Tennessee Republican Party

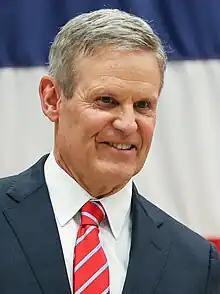
Governor Bill Lee

The state executive committee (SEC) operates as the governing body for the state party. They establish rules and measures that best promote the success of the Republican Party and the broadening of its base. The SEC serves as the TRP's state primary board and establishes to guide and direct County Republican Parties. One man and one woman are elected from each state senate district.